Victorian Artists Society

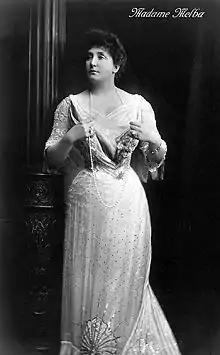
Photograph of Dame Nellie Melba

During its early establishment, the Artists’ Society met in a private house in St. Kilda. Its founding members included landscape painter Louis Buvelot, painter Hubert de Castella and etcher J.A. Panton. The Artists’ Society was known for throwing parties and picnics at Brighton. By the 1890s, there were 400 members.